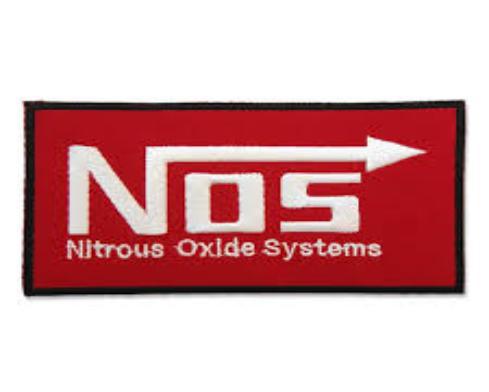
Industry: Others